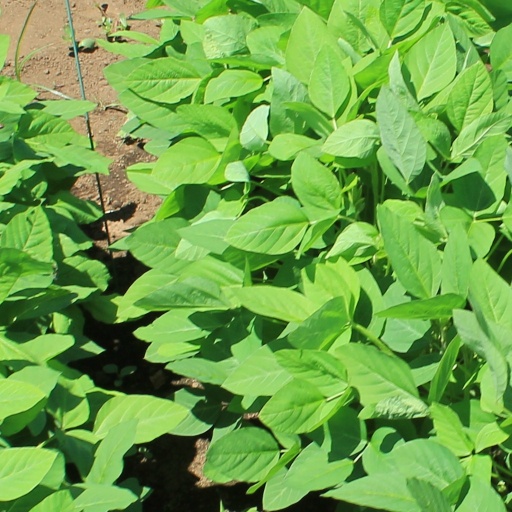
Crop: soybean